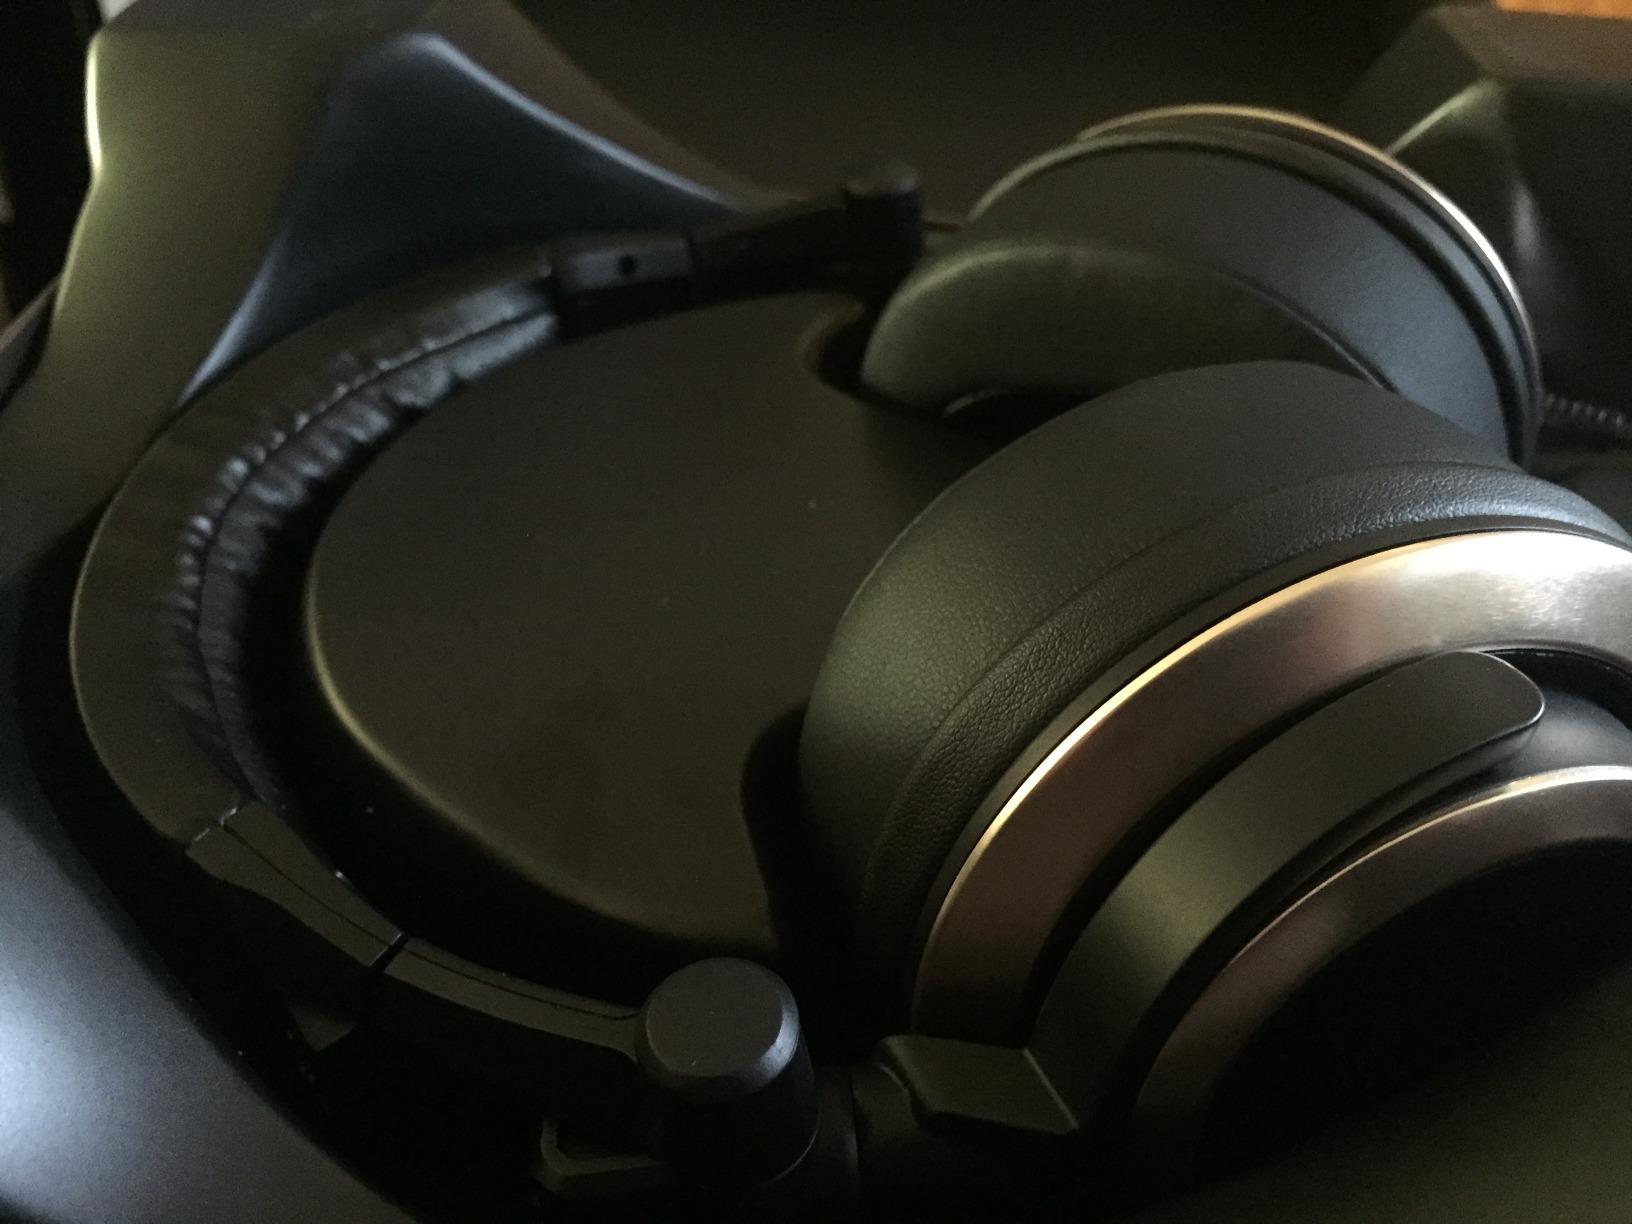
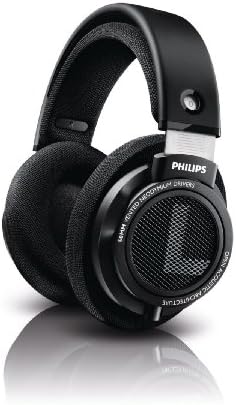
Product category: headphones
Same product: no